Marked Tree Lock and Siphons

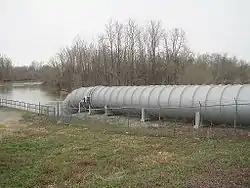
One of the siphon pipes

The Marked Tree Lock and Siphons are a flood control facility on the St. Francis River in Poinsett County, Arkansas. These facilities are located about north of Marked Tree. Built in 1926, the lock is located on a now disused and partially filled artificial channel west of the main river. It has a concrete trough about long and high, with a small brick control house from which four gates are operated to regulate water flow through the lock. The lock gates have been removed and that area filled in and topped by a roadway. The siphons are located on a levee that impounds the main river channel several hundred feet upstream from the lock, and consist of a series large metal tubes, whose ends are mounted in submerged concrete structures above and below the levee. The siphons were built in 1939 to solve the problem of water flow regulation in the wake of repeated major flooding events on the river, and are described by the United States Army Corps of Engineers as unique in the nation for their scope and efficiency.